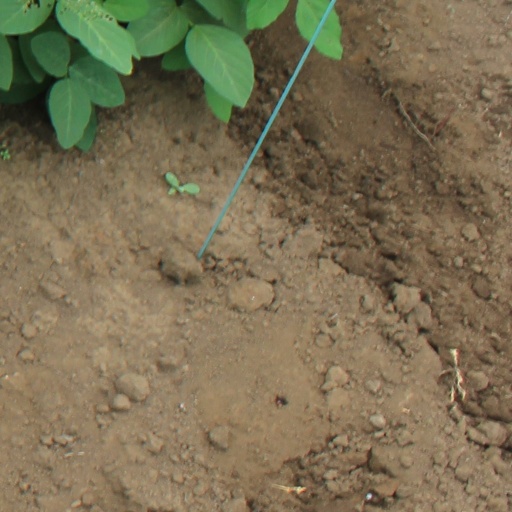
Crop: soybean